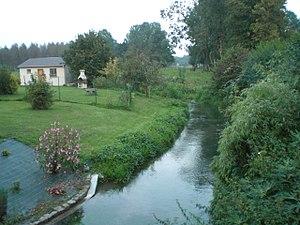
La Luce à Démuin en septembre 2014
La Luce est une petite rivière du département de la Somme, en région Hauts-de-France, et un affluent droit de l'Avre, donc un sous-affluent de la Somme.
Démuin est une commune française située dans le département de la Somme en région Hauts-de-France.